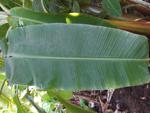
Label: xamthomonas